Georg Adolph Demmler

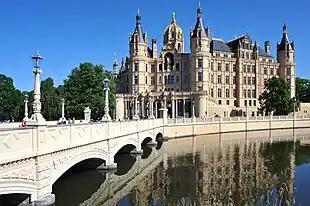
Schwerin Castle

He was born out of wedlock to Johann Gottfried Demmler, a chimney sweep from Güstrow, and Catarina Maria Meincke, the widowed daughter of a brewery owner. He lived with a foster family until he was nine and attended a private school. In 1813, his parents were married and, in 1816, he was legally recognized as their son and brought to Güstrow.